Harvey Averne

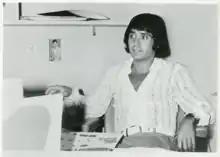
Harvey Averne, New York record producer

Harvey Averne (born 1936, Brooklyn, New York) has been described as "one of several prominent Jewish Americans in New York's bustling Latin music scene."